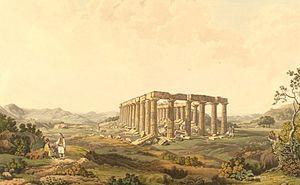
Il y a, en 2019, 18 sites inscrits au patrimoine mondial de l'UNESCO en Grèce. Parmi eux, 16 sont inscrits en fonction des critères culturels, tandis que les deux autres sont inscrits pour satisfaire aux deux critères culturels et naturels. Cinq des sites sont situés sur des îles, l'un est réparti entre les îles et le continent, les 12 restants exclusivement sur le continent. Le premier site à être inscrit au patrimoine de l'humanité est le temple d'Apollon à Bassae en 1986, le plus récent est le site archéologique de Philippes, inscrit en 2016. Il y a 14 sites supplémentaires inscrits sur la liste indicative.